Portrait photography

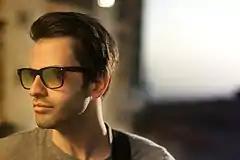

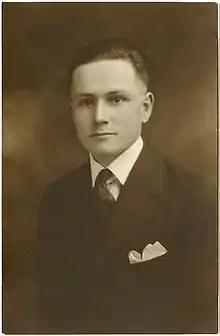
Senior portrait

Lenses used in portrait photography are classically fast, medium telephoto lenses, though any lens may be used, depending on artistic purposes. See Canon EF Portrait Lenses for Canon lenses in this style; other manufacturers feature similar ranges. The first dedicated portrait lens was the Petzval lens developed in 1840 by Joseph Petzval. It had a relatively narrow field of view of 30 degrees, a focal length of 150 mm, and a fast f-number in the ƒ/3.3-3.7 range.